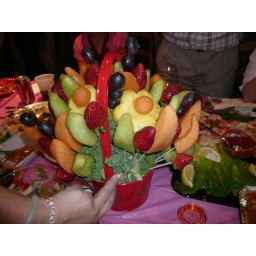
This basket made by Strewberry, pineapple, green apple, papaya and grapes